Beach volleyball at the 2008 Summer Olympics – Women's tournament

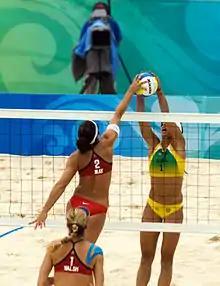
USA v. Brazil quarterfinals

Of the 6 teams that are placed third in their pools, two are directly qualified to the playoffs. Of the four remaining third placed teams, two teams get to the playoffs through winning a lucky loser match.